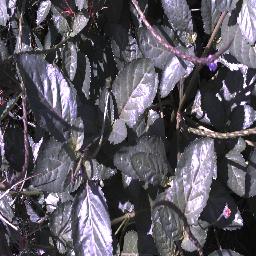
Label: snake_weed